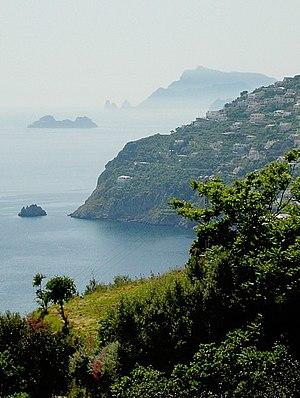
La côte amalfitaine en Italie, se trouve dans la province de Salerne et commence tout de suite après la péninsule de Sorrente. Elle s'étend de Positano, à l'ouest, à Vietri sul Mare, à l'est, sur environ 25 km de côte dans le golfe de Salerne.